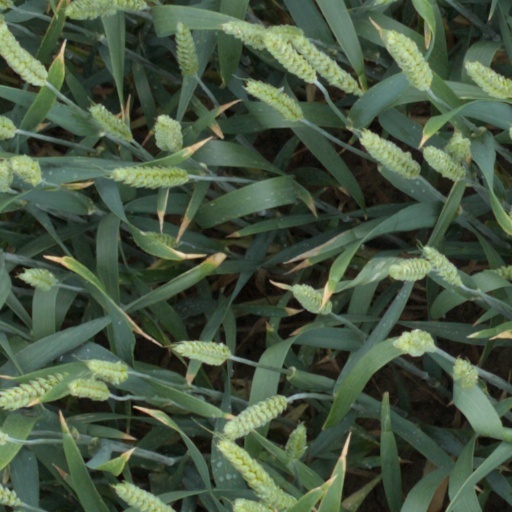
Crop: wheat